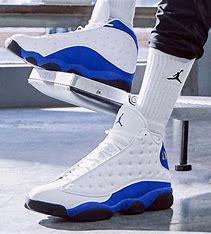
Brand: Jordan
Model: 13 Retro